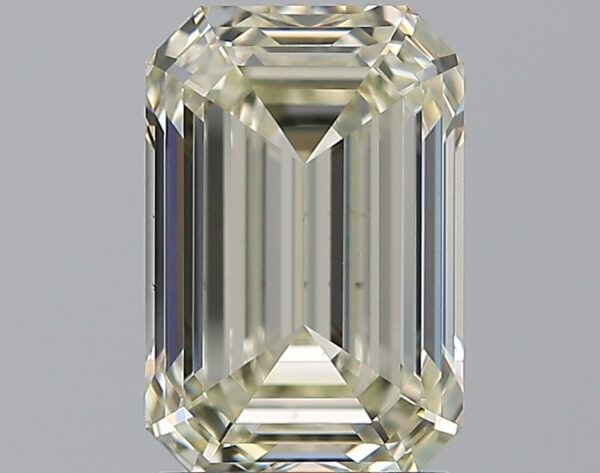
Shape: emerald
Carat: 1.91
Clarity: VS1
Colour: M
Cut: EX
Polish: EX
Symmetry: EX
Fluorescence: N
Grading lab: GIA
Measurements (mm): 8.63 x 5.74 x 3.72